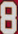
Number: 8